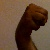
The image shows a hand gesture representing the letter 'M' in Indian Sign Language.